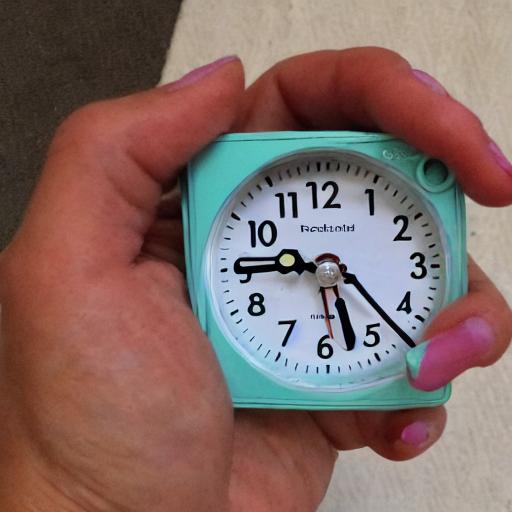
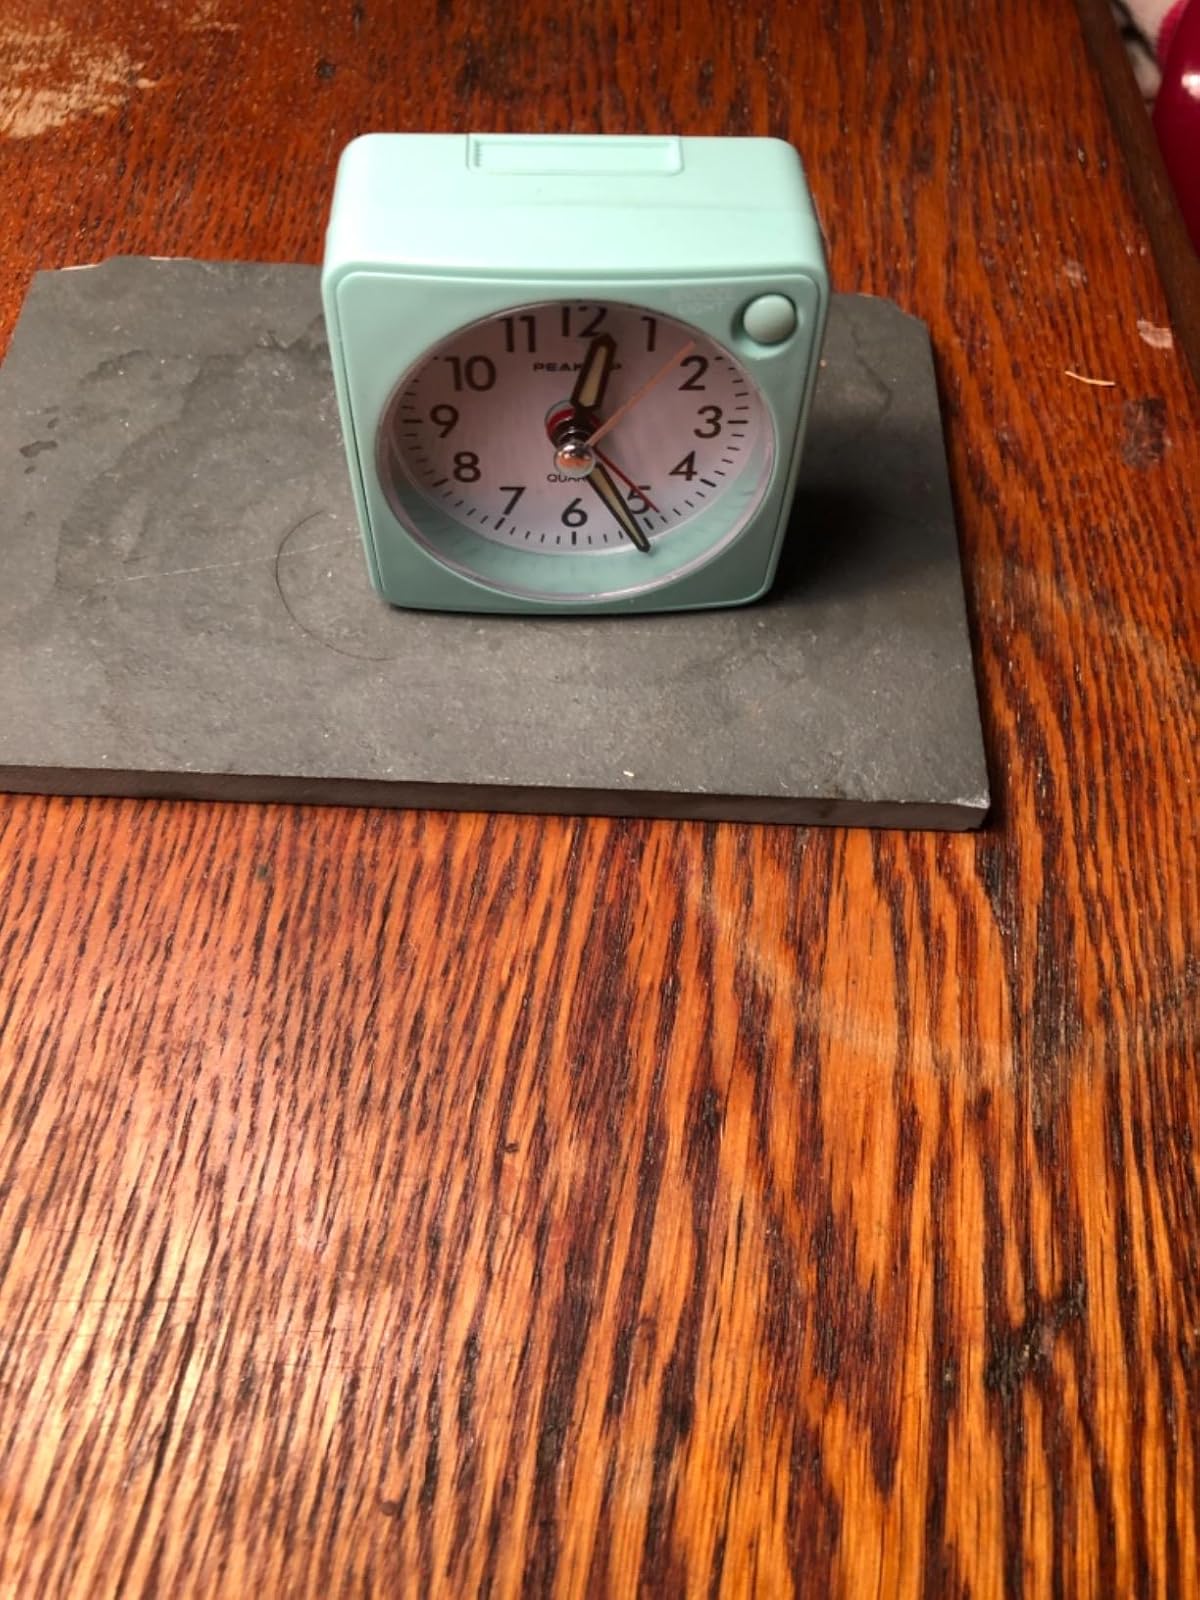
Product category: clock
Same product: no